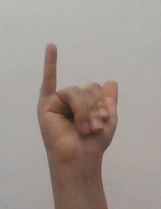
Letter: ya